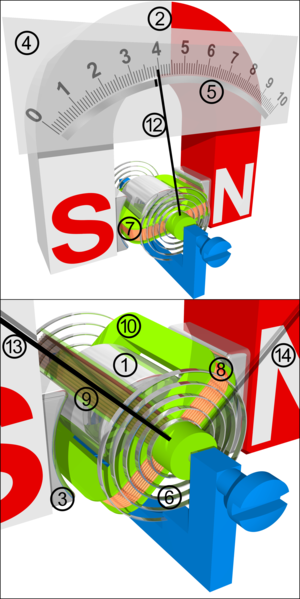
Un galvanomètre est l'un des modèles d'ampèremètre de type analogique. L'appareil est muni d'une aiguille permettant de visualiser la mesure. L'aiguille est chargée d'amplifier visuellement un mouvement, elle permet la lecture directe en se déplaçant devant une échelle graduée avec les valeurs à mesurer. Souvent, l'échelle graduée est munie dans sa partie basse d'un miroir correcteur de parallaxe, permettant d'éviter les erreurs de lecture.